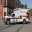
Label: ambulance